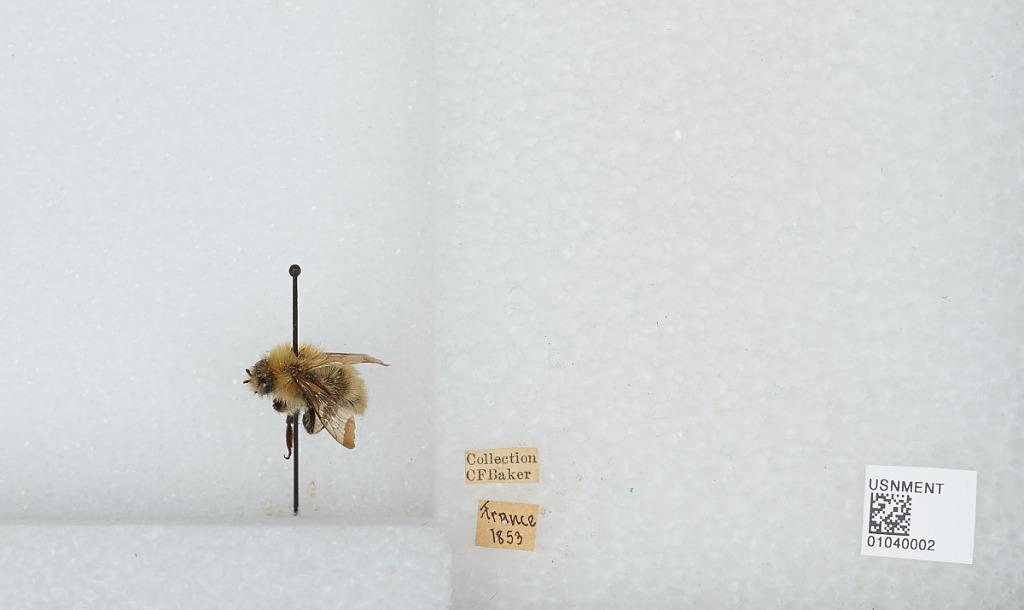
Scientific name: Bombus (Thoracobombus) pascuorum (Scopoli)
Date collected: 1853--
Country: France